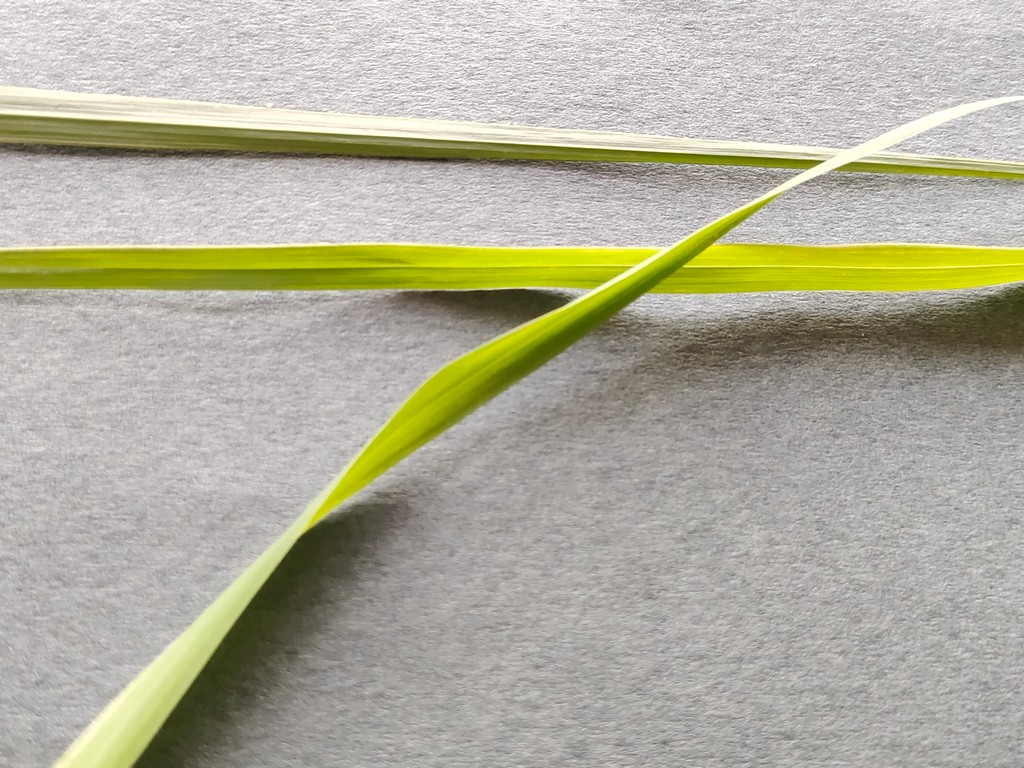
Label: Healthy